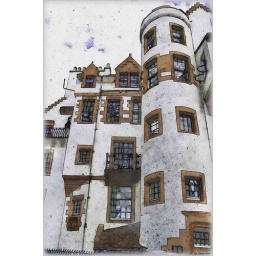
Another beautiful building on the road up to the castle in Scotland.